Arroyo chub

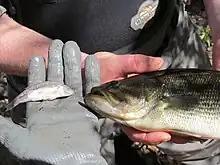
An arroyo chub that has been recovered from an invasive largemouth bass

The arroyo chub (Gila orcuttii) is a species of freshwater ray-finned fish belonging to the family Leuciscidae, which includes the daces, chubs, Eurasian minnows and related species. This species is found only in the coastal streams of southern California, United States.